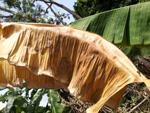
Label: xamthomonas